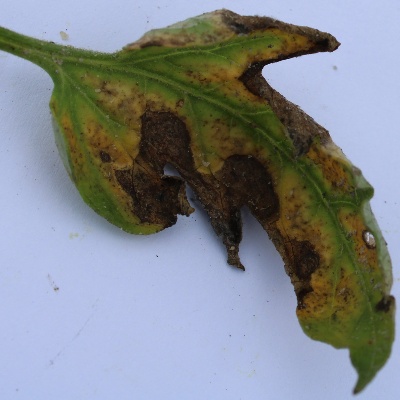
Crop: Tomato
Condition: verticulium wilt